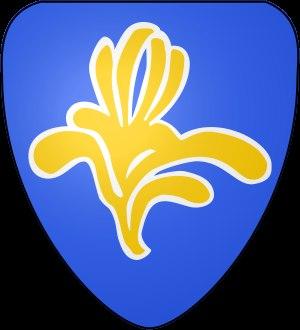
Les armoiries de la Belgique se composent d'un lion d'or, armé et lampassé de gueules, sur champ de sable. Elles sont issues des armes des ducs de Brabant. Elles sont déclinées en plusieurs niveaux :